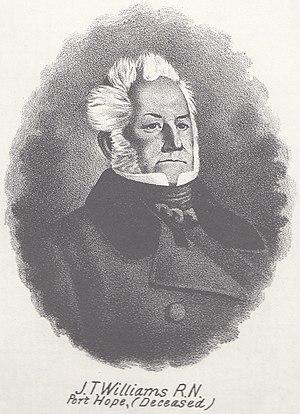
Portrait de John Tucker Williams (1789-1854), RN, politicien canadien de la ville de Port Hope